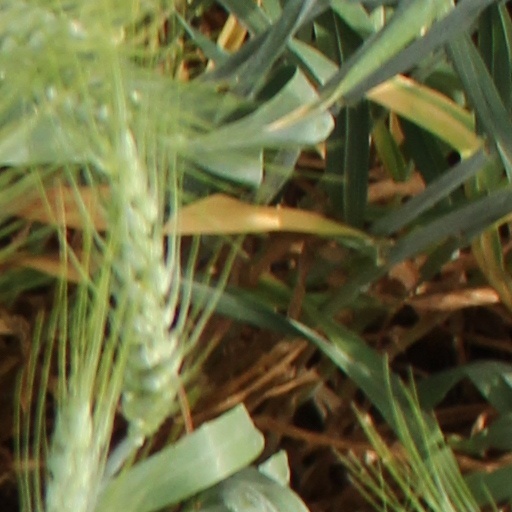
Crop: wheat